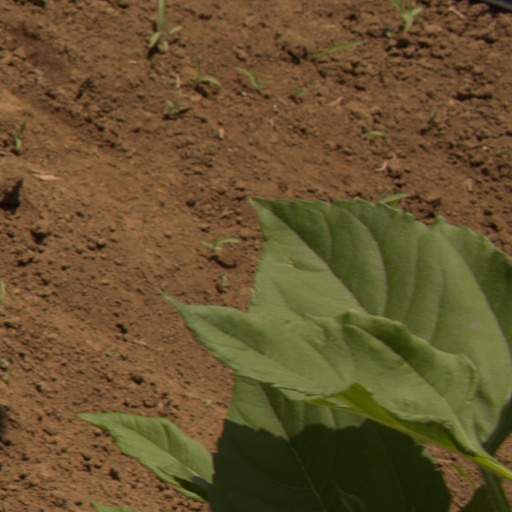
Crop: Jerusalem artichoke